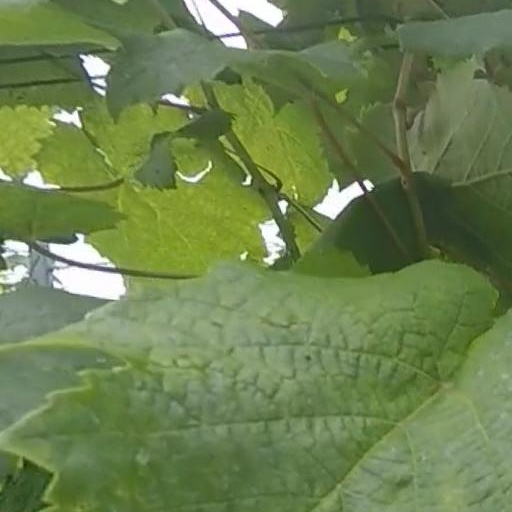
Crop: grape